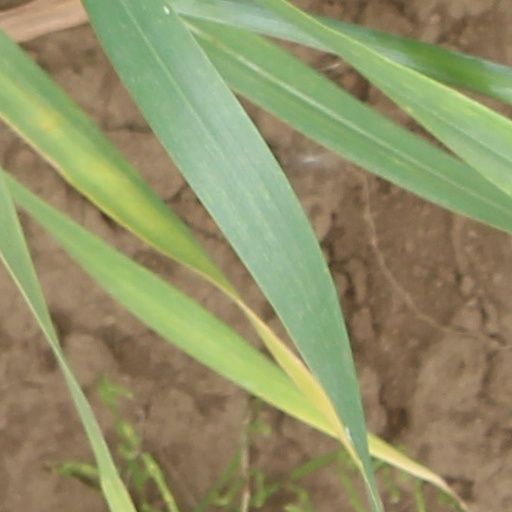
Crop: wheat